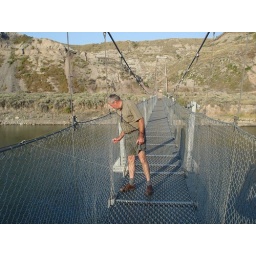
The suspension bridge over the red deer river....an old and closed coal mine at the other side!